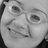
Emotion: happy